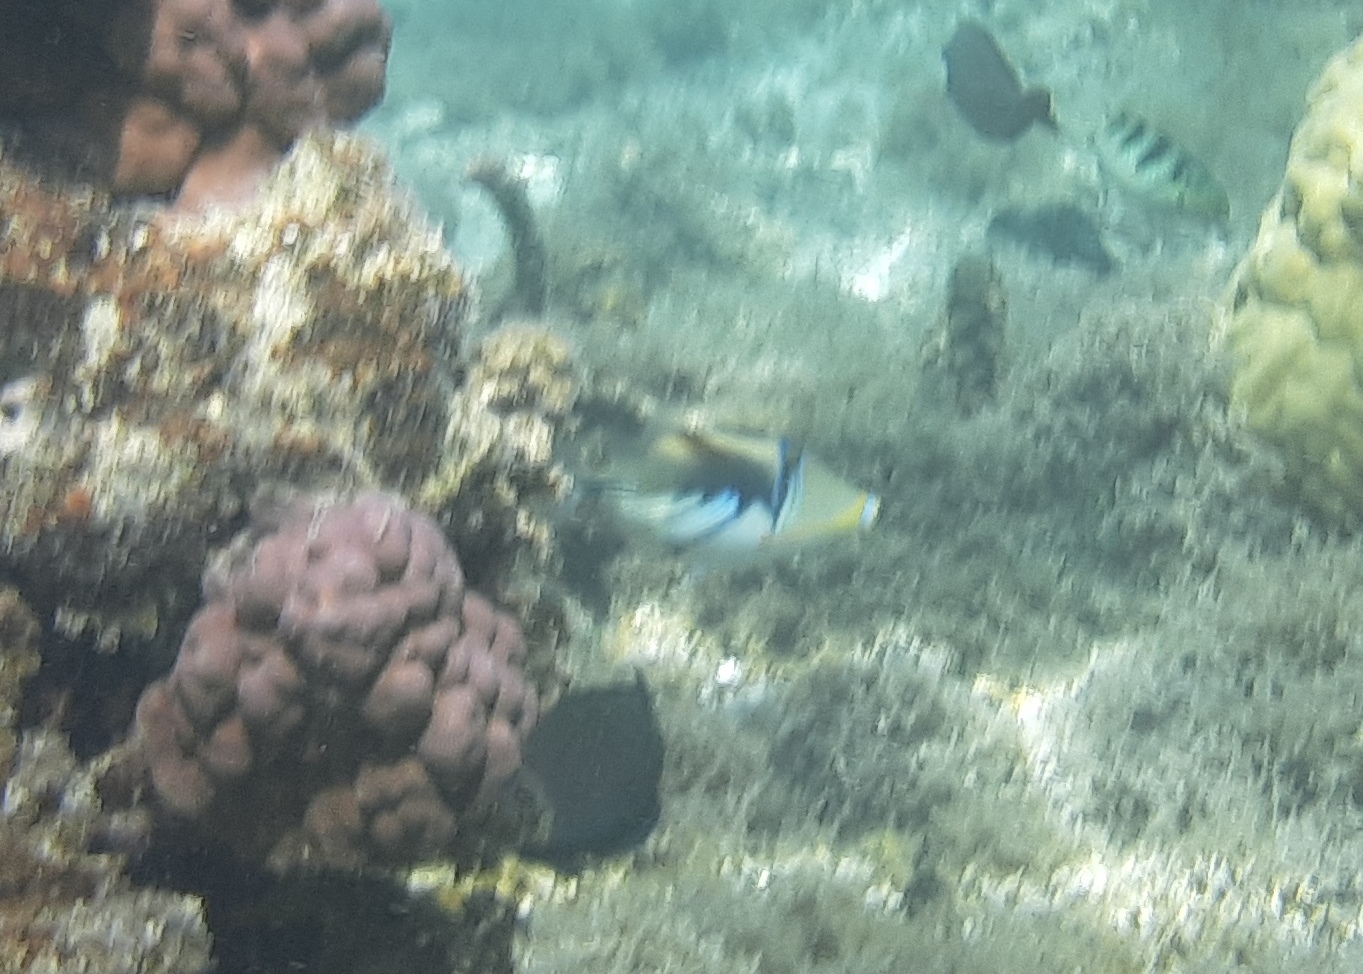
Rhinecanthus aculeatus (Lagoon Triggerfish)